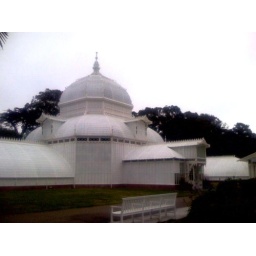
Constructed in 1878, it is the oldest building in Golden Gate Park and the oldest municipal wooden conservatory remaining in the United States.